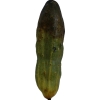
Label: cucumber